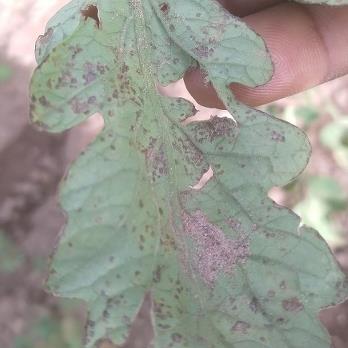
Crop: Tomato
Condition: alternaria-d